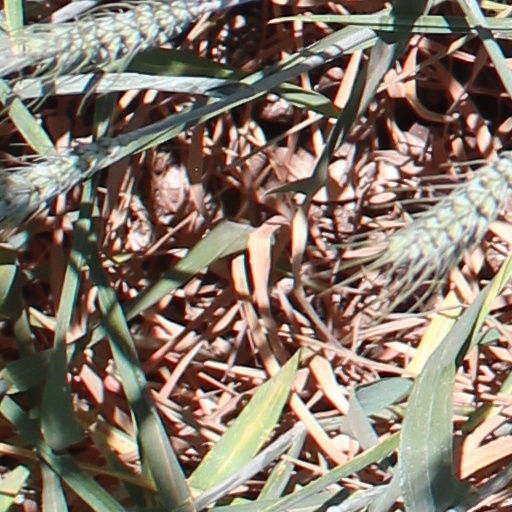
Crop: wheat